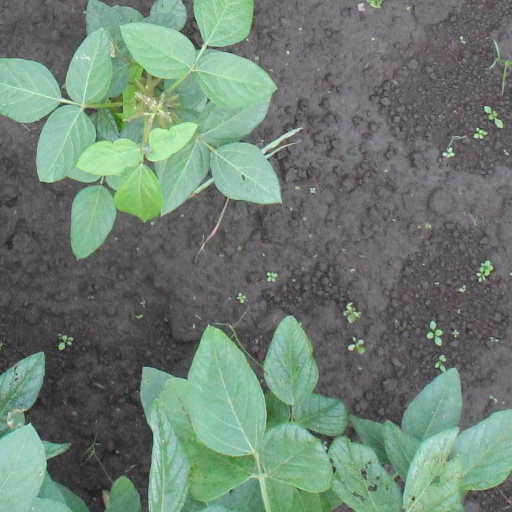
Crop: soybean